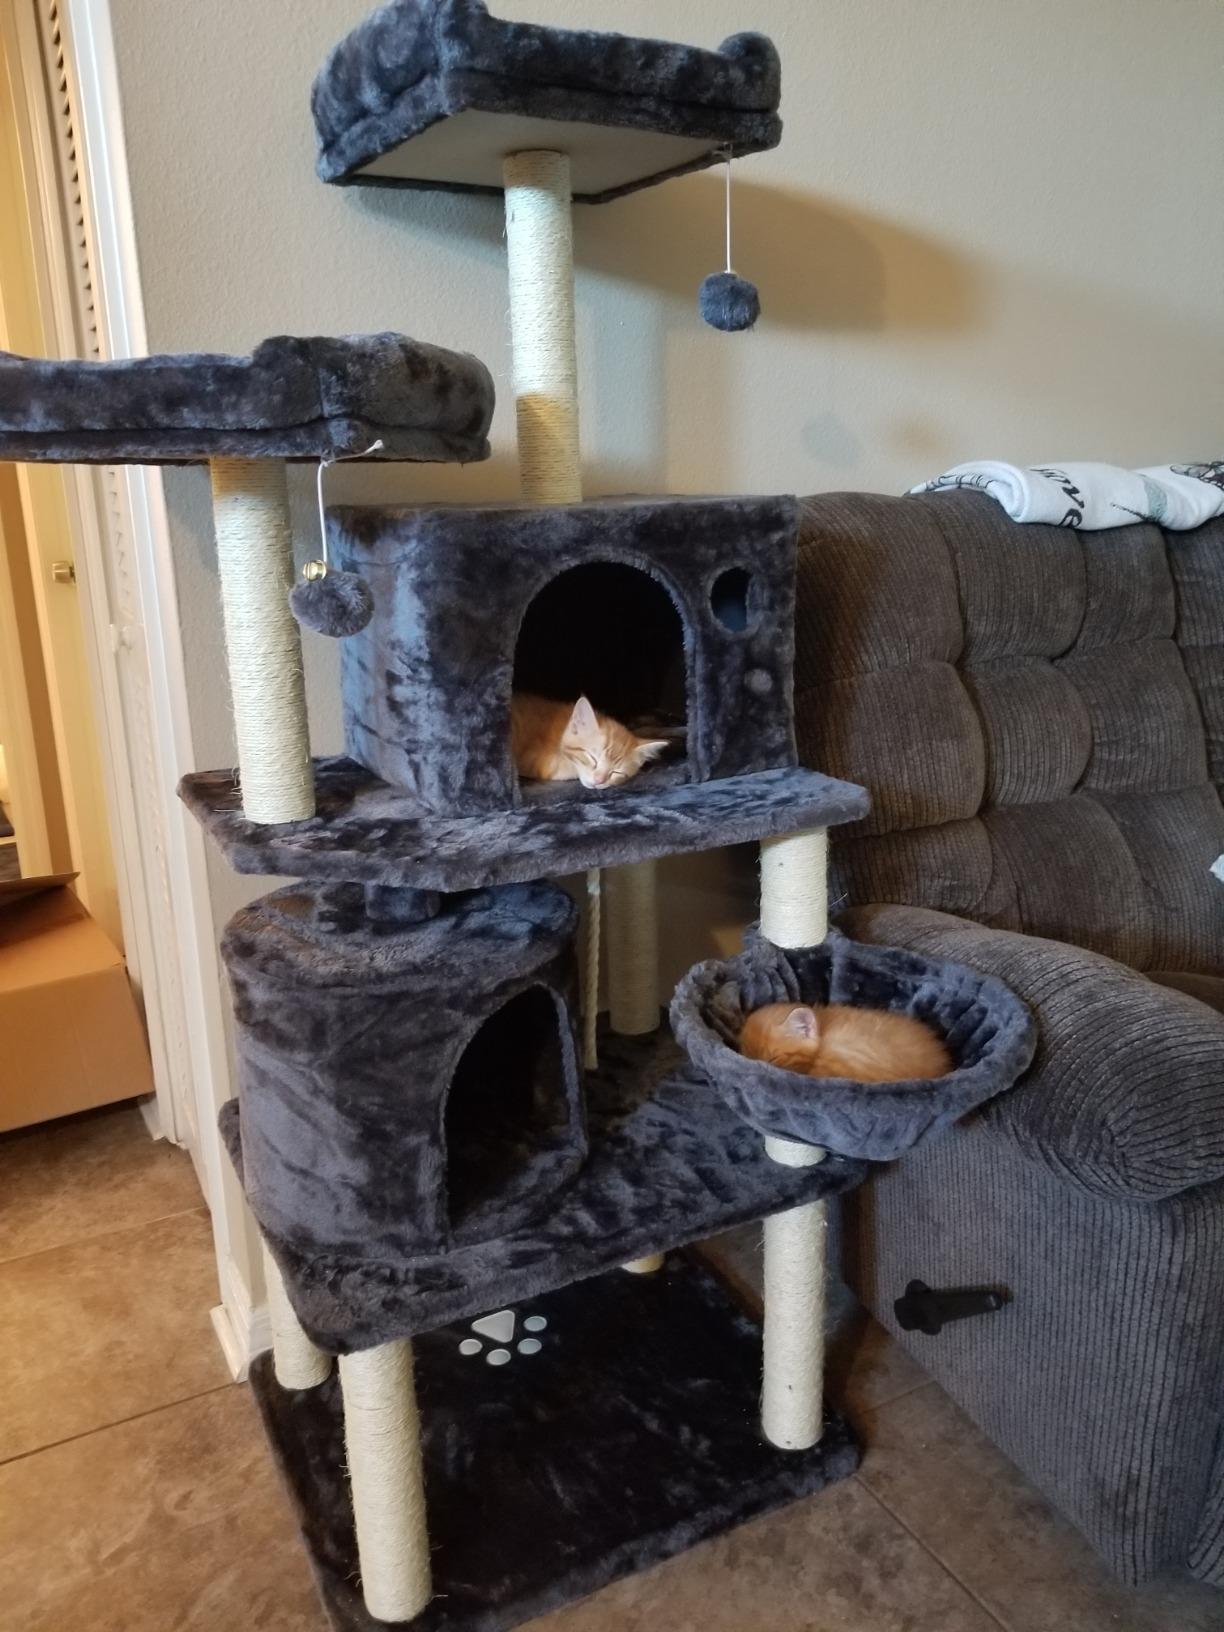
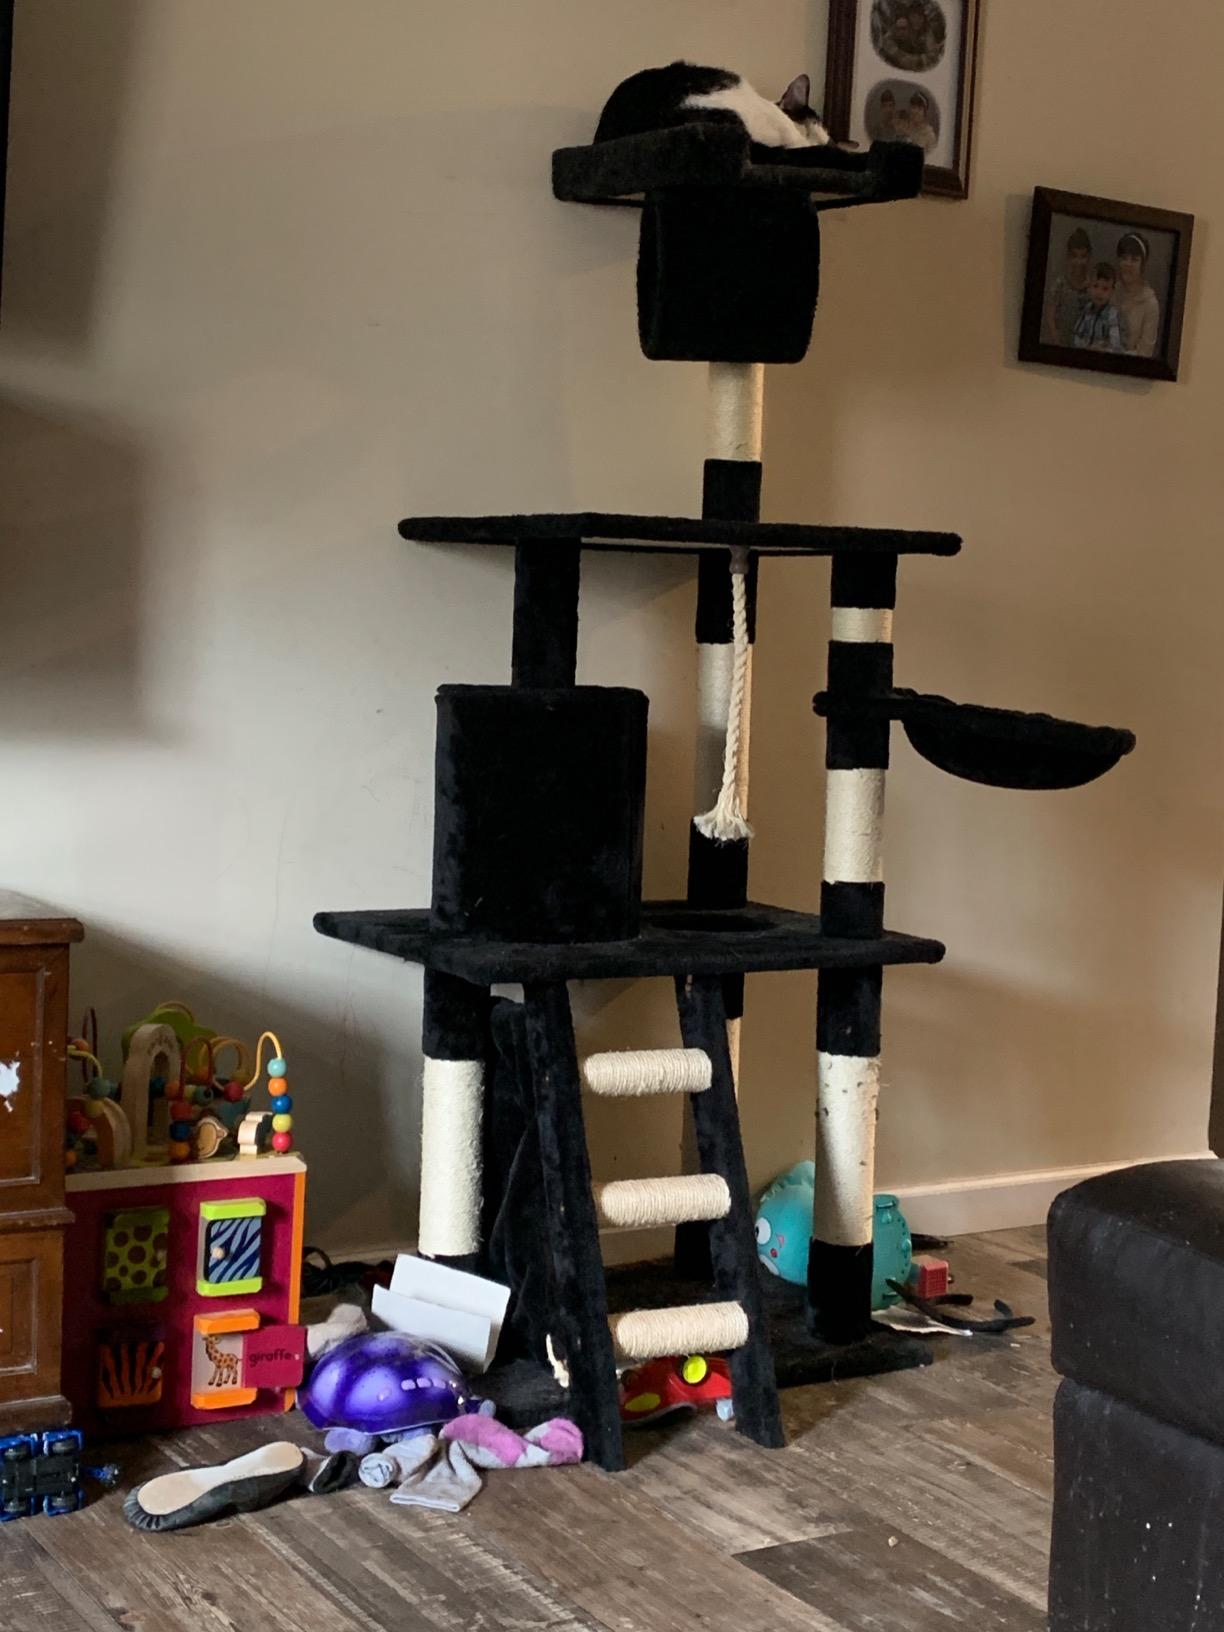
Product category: items_cat tree
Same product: no